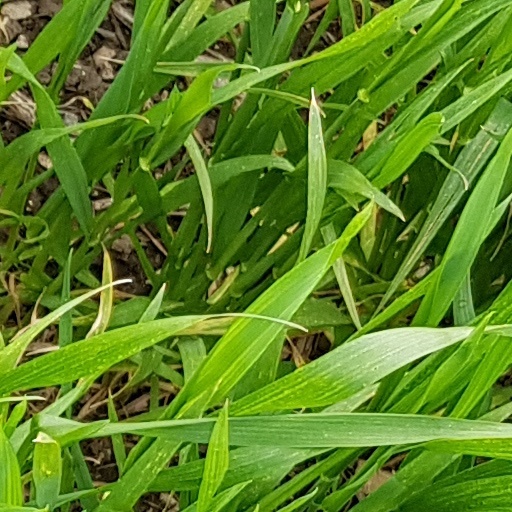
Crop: wheat